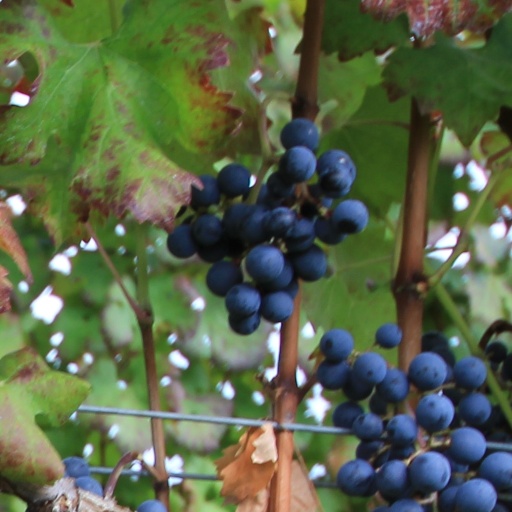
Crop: grape